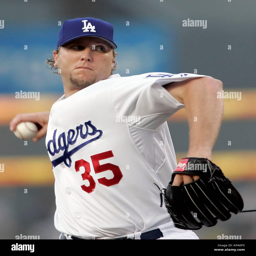
baseball player pitches against sports team during the first inning of a baseball game